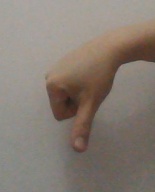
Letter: waw